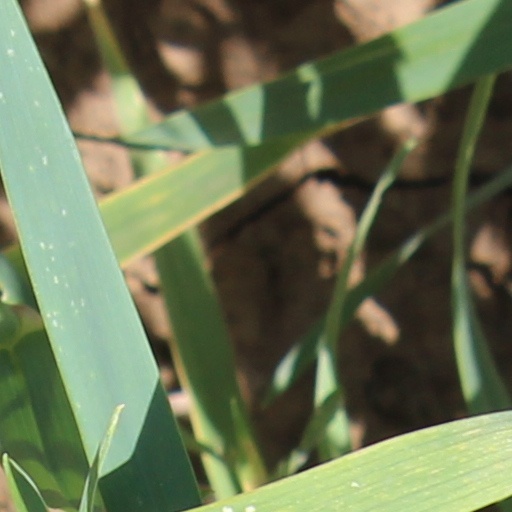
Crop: wheat